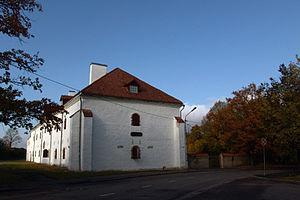
Cet article présente une liste non exhaustive de musées en Estonie.